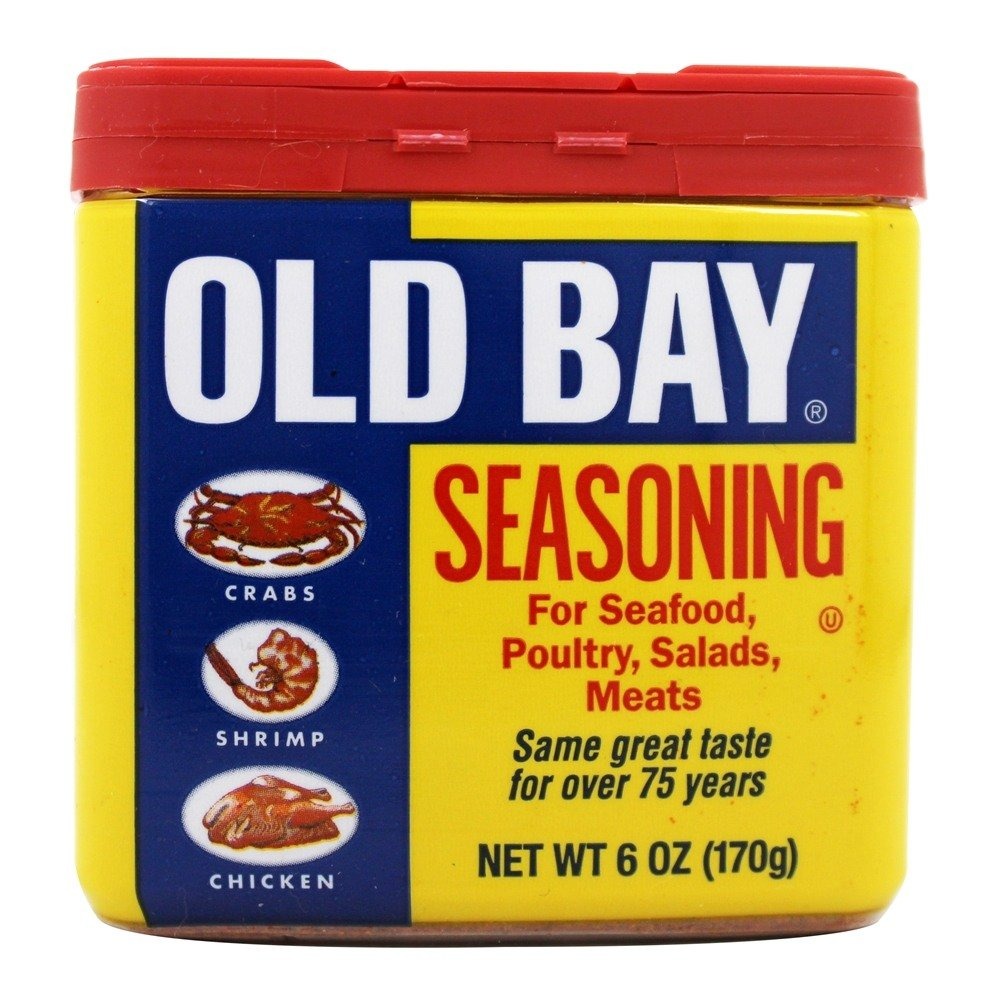
Item Name: SEASONING CAN
Bullet Point: Great Product
Value: 1.0
Unit: Ounce

Price: 4.24